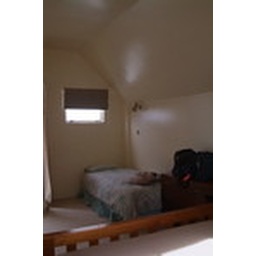
8 spare bed in the main bedroom